Macintosh 128K

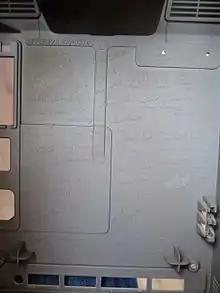
Signatures inside the Macintosh 128K case

The original Macintosh was exceptional in that it included the signatures of the Macintosh Division as of early 1982 molded on the inside of the case. The names are Peggy Alexio, Colette Askeland, Bill Atkinson, Steve Balog, Bob Belleville, Mike Boich, Bill Bull, Matt Carter, Berry Cash, Debi Coleman, George Crow, Donn Denman, Christopher Espinosa, Bill Fernandez, Martin Haeberli, Andy Hertzfeld, Joanna Hoffman, Rod Holt, Bruce Horn, Hap Horn, Brian Howard, Steve Jobs, Larry Kenyon, Patti King, Daniel Kottke, Angeline Lo, Ivan Mach, Jerrold Manock, Mary Ellen McCammon, Vicki Milledge, Mike Murray, Ron Nicholson Jr., Terry Oyama, Benjamin Pang, Jef Raskin, Ed Riddle, Brian Robertson, Dave Roots, Patricia Sharp, Burrell Smith, Bryan Stearns, Lynn Takahashi, Guy "Bud" Tribble, Randy Wigginton, Linda Wilkin, Steve Wozniak, Pamela Wyman and Laszlo Zidek.